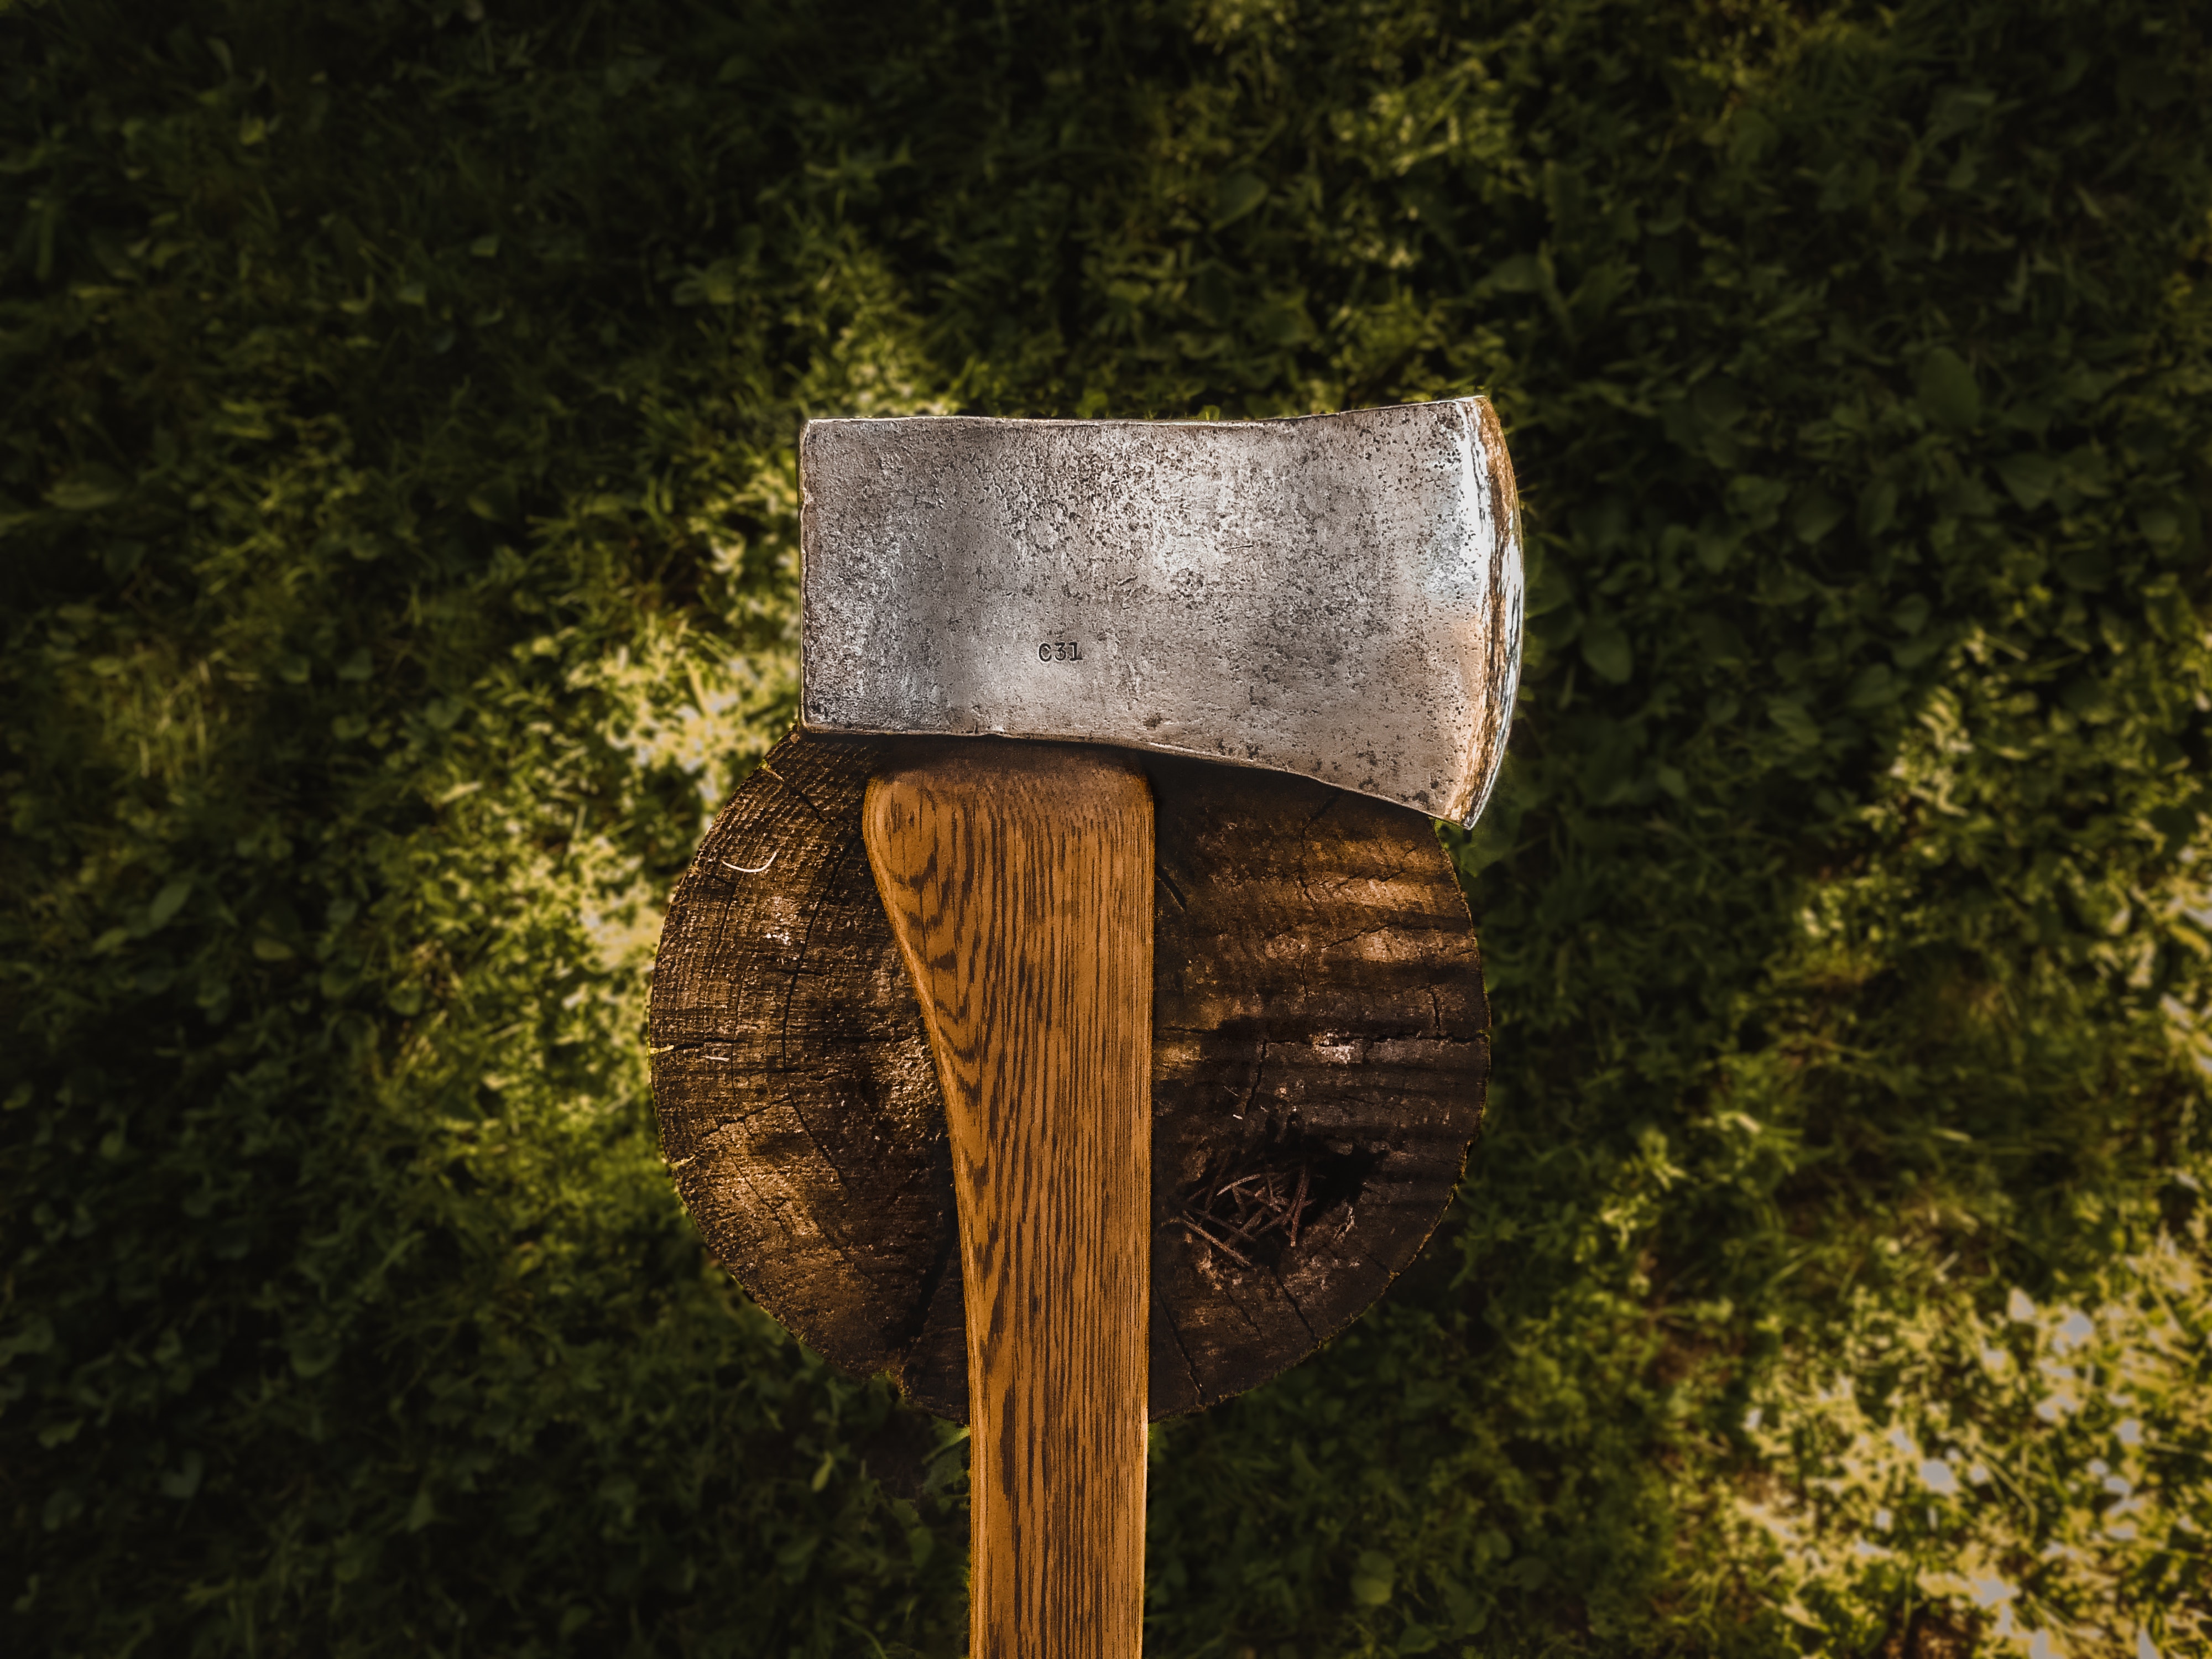
axe, Dane axe, hatchet